Vietnamese cuisine

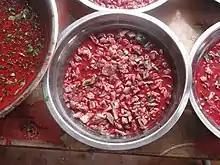
"Tiết canh" (blood pudding with cubed meat and herbs) is curing.

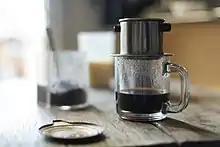
"Cà phê phin" (brewed filtered coffee)

"Nem chua", a Vietnamese fermented meat served as is or fried, is made from pork meat, coated by fried rice ("thính gạo"), mixed with pork skin and then wrapped in country gooseberry leaves ("lá chùm ruột") or "Erythrina orientalis" leaves ("lá vông nem"). The preservation process takes about three to five days.